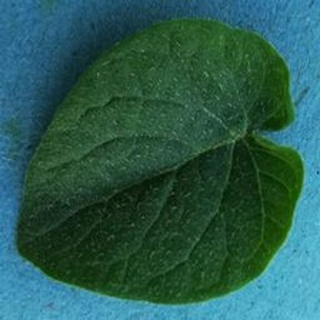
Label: healthy_potato